List of the Paleozoic life of Maryland

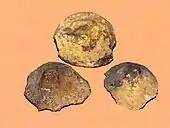
Fossils of the Ordovician-Permian bryozoan "Amplexopora"

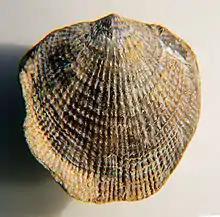
Fossilized shell of the Silurian-Late Devonian brachiopod "Atrypa reticularis"

†"Atrypa reticularis" – report made of unidentified related form or using admittedly obsolete nomenclature